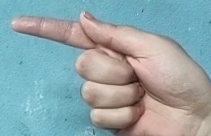
ASL sign: G